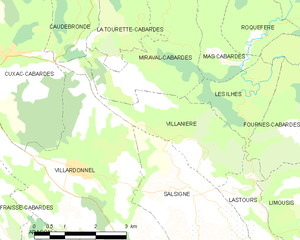
Carte des communes françaises: Villanière